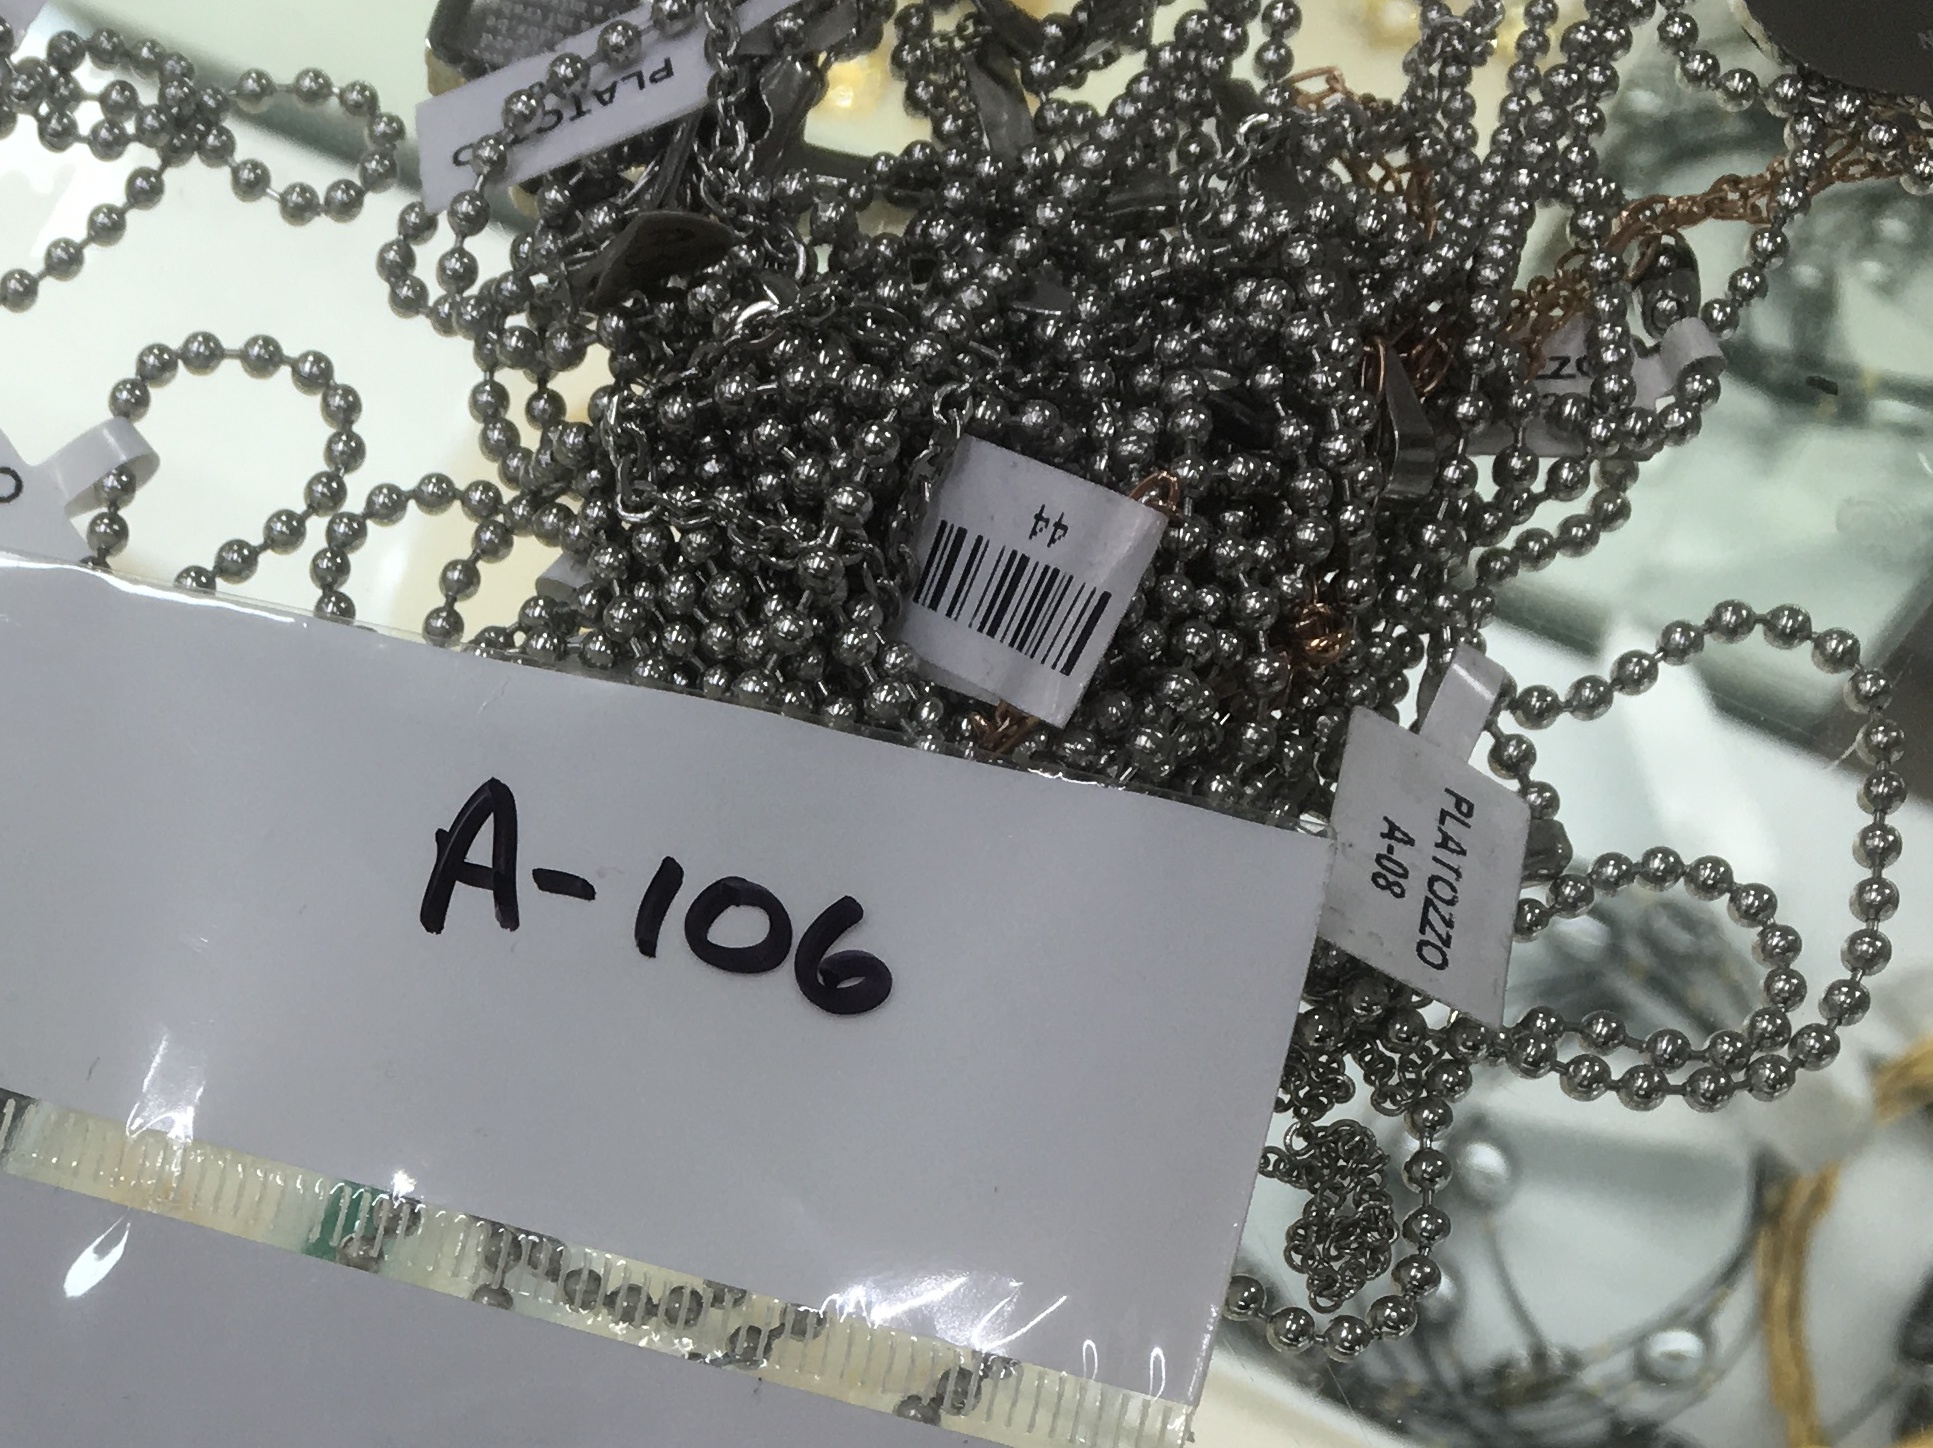
flower, pattern, jewellery, art, ds106, 106, fashion accessory, bling bling